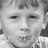
Emotion: happy